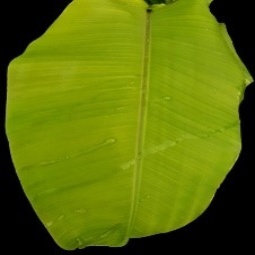
Label: Sulphur